Flickerfest

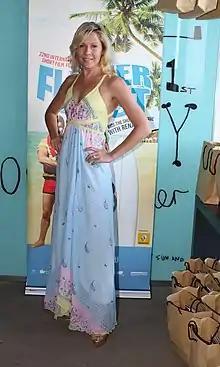
Gigi Edgley at Flickerfest launch night in the Bondi Icebergs Club.

The Flickerfest national tour was established in 1995. The tour consists of the central competitive programmes of the festival which include Best of Australian Shorts, Best of International Shorts and Shorts Laugh Comedy. The tour travels to rural, regional and metropolitan areas, to showcase the shorts. Flickerfest showcase short films at 50 venues throughout Australia. The Adelaide showing is at the Mercury Cinema.